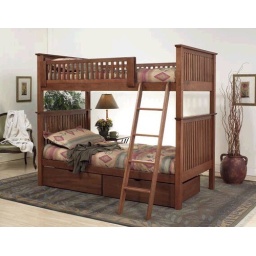
Single over single - can be seperated into two beds - drawer pack sold seperate - MATTRESSES INCLUDED